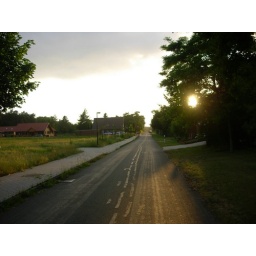
Biking around the little town where I stayed. There was a storm moving in, and the sky was black that evening.